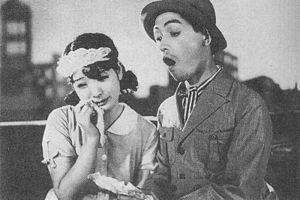
Kamatari Fujiwara, parfois appelé Keita Fujiwara, est un acteur japonais, né le 15 janvier 1905 à Tokyo et mort le 21 décembre 1985 dans la même ville.
Sachiko Chiba, née le 16 février 1911 et morte le 22 octobre 1993, est une actrice japonaise.
Sotoji Kimura, né le 4 septembre 1903 et mort le 10 août 1988, est un réalisateur et scénariste japonais.
P.C.L. Eiga Seisaku-jo est une société de production de cinéma japonaise créée en 1933. En 1937, P.C.L. fusionne avec d'autres sociétés pour former la Tōhō.